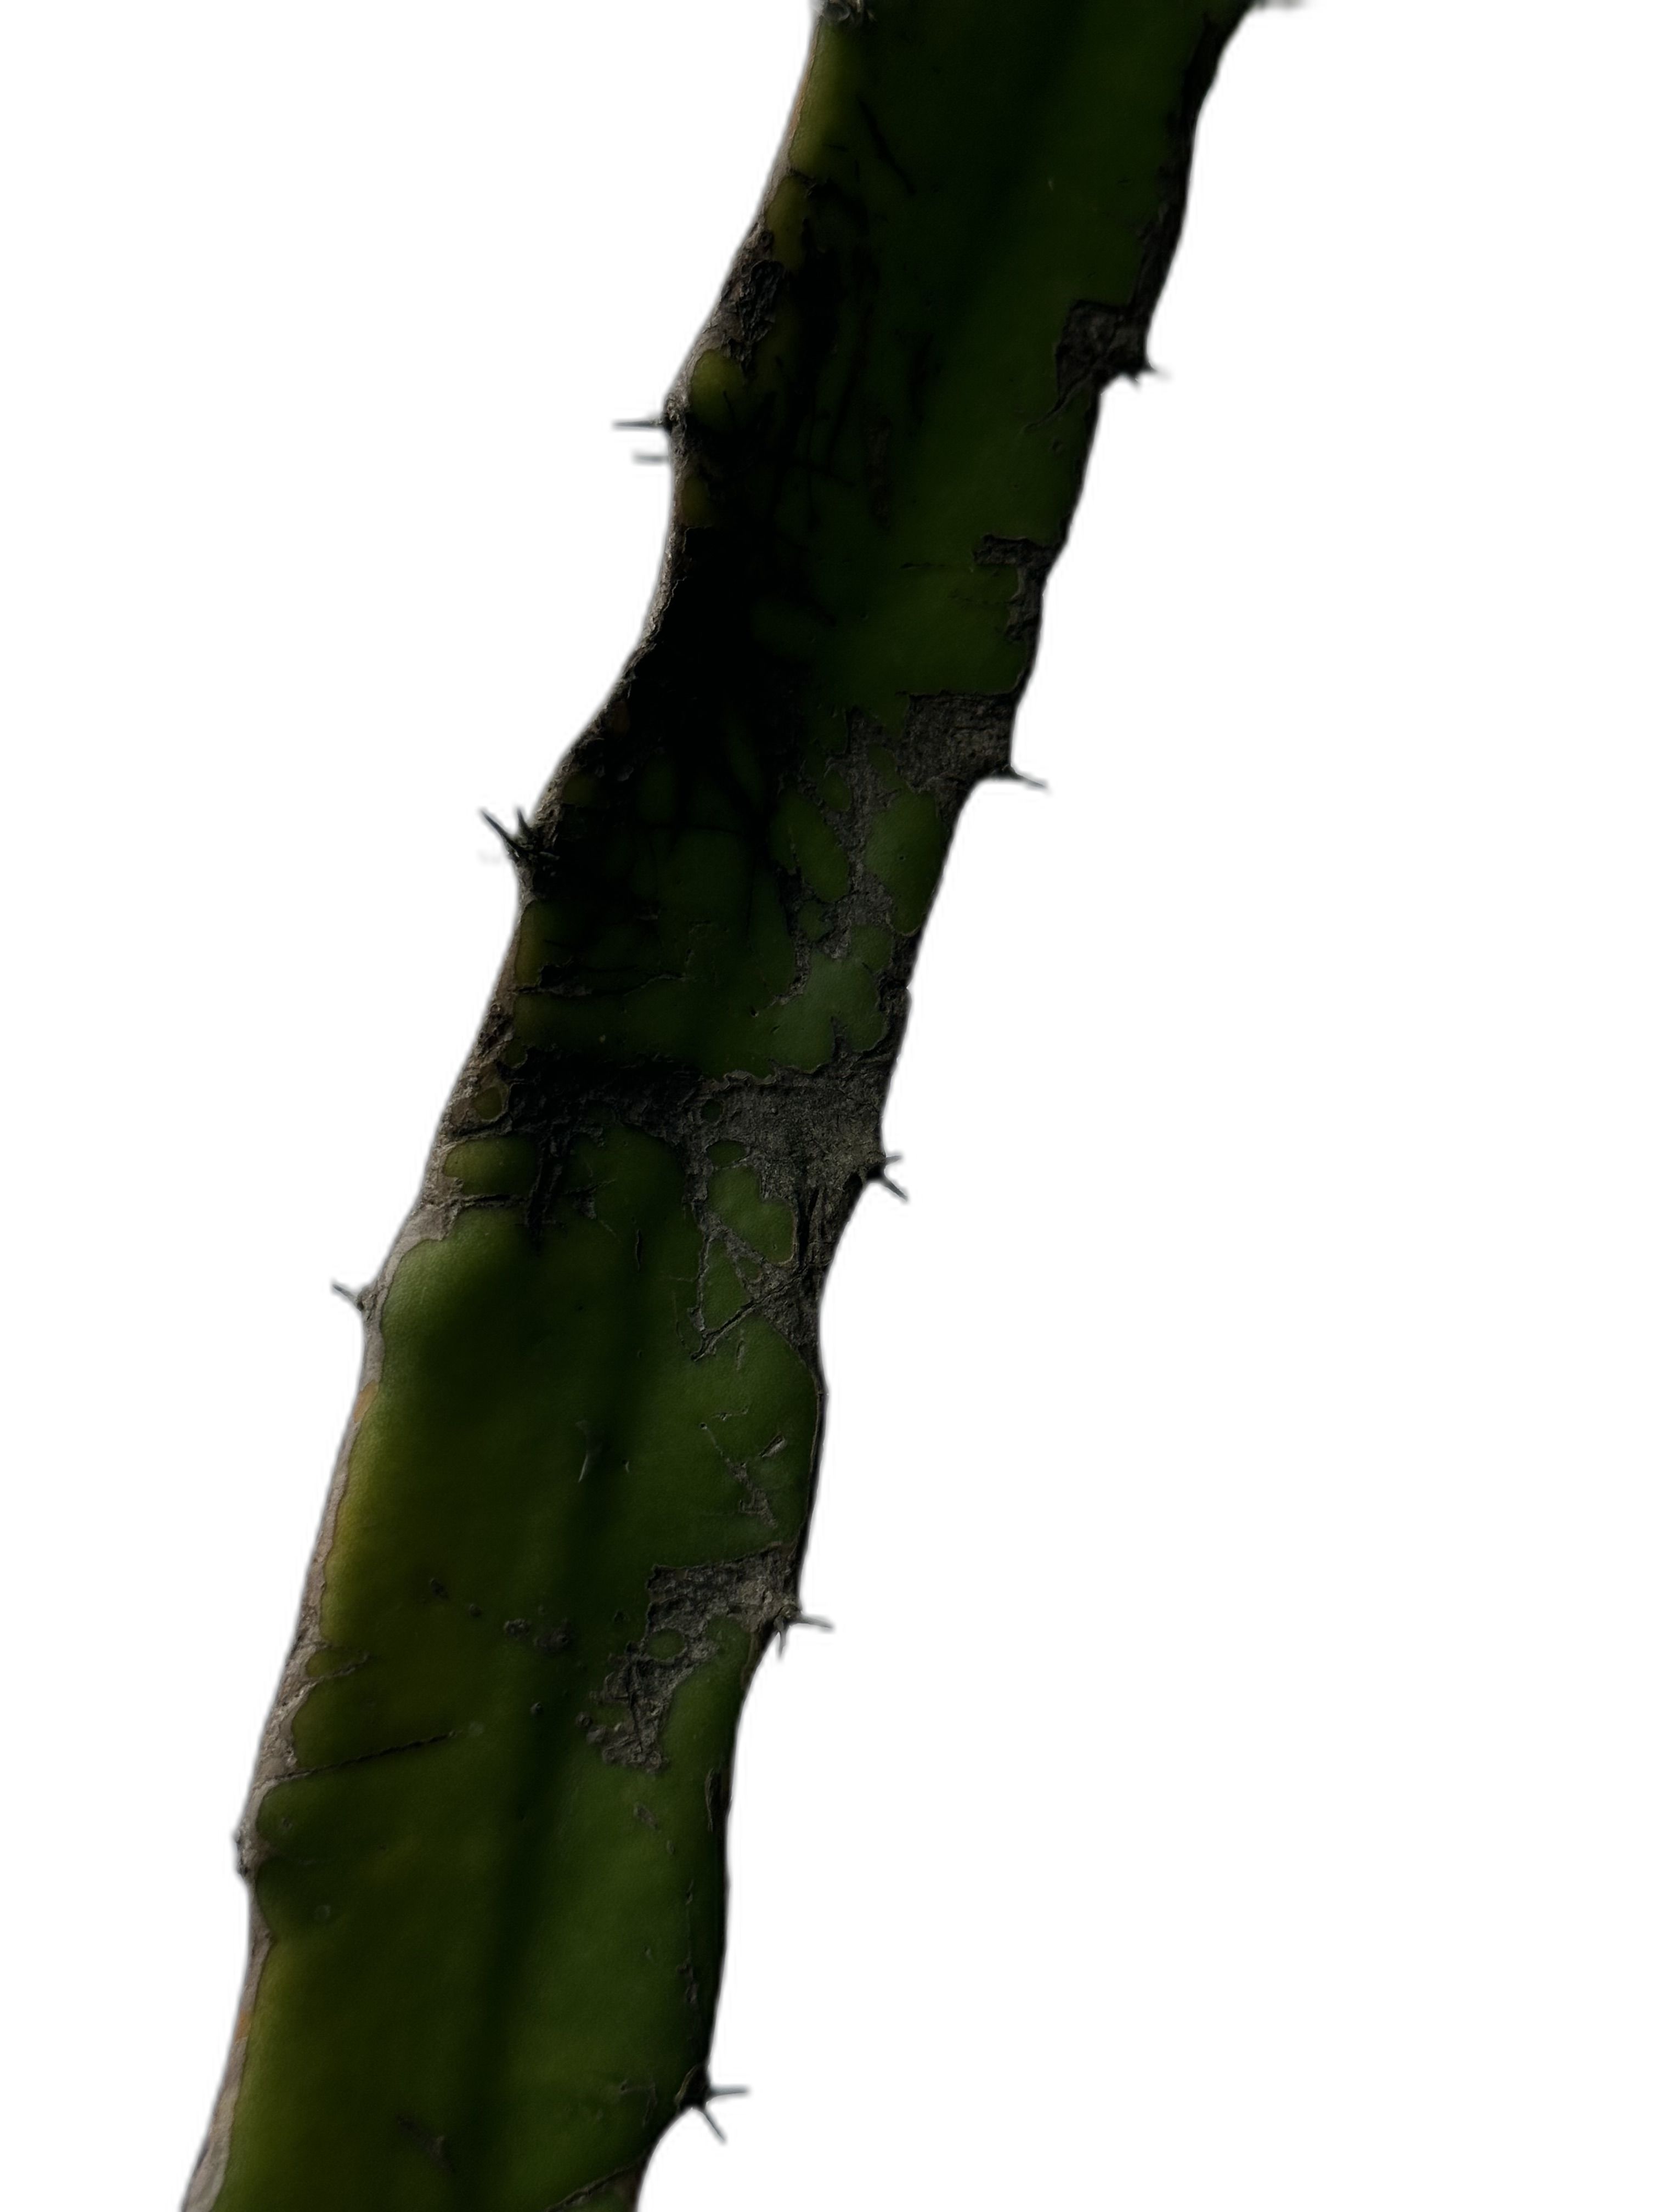
Label: Good leaf